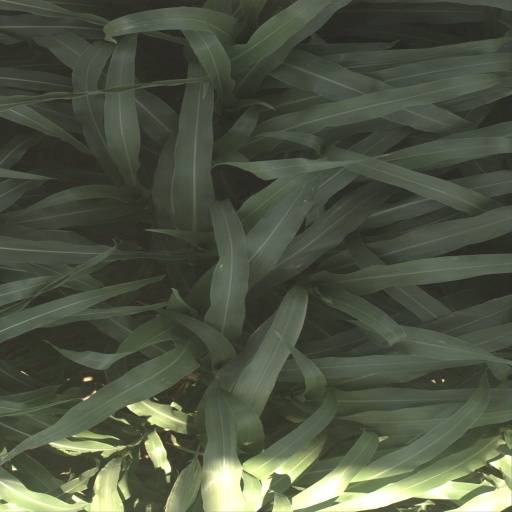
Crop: sorghum